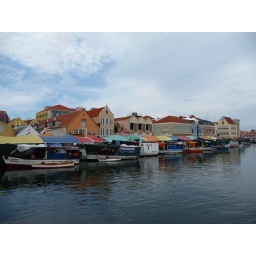
The back of the market - boats come in from Venezuela loaded with produce